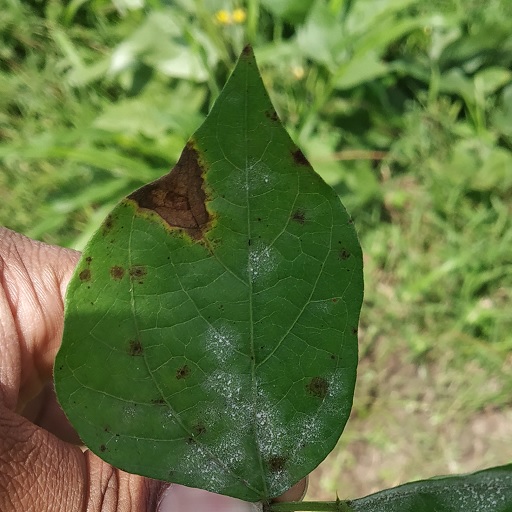
Label: Powdery Mildew